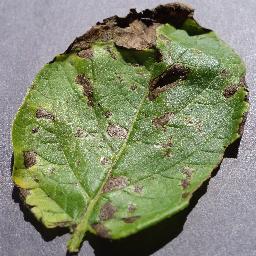
Etiqueta: Tizon_Temprano